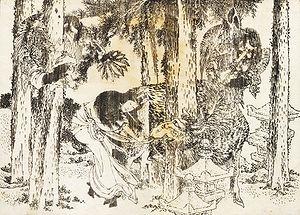
Ushi no toki mairi ou ushi no koku mairi. « désigne un procédé de malédiction traditionnel au Japon, ainsi appelé parce qu'il est mené au cours de l'heure du bœuf. Le praticien - généralement une femme -, tout de blanc vêtu et couronné d'un anneau de fer fixé avec trois bougies verticales allumées, enfonce des clous dans l'arbre sacré d'un sanctuaire shinto. Dans la pratique habituelle contemporaine, les clous sont enfoncés dans une effigie en paille de la victime, empalée sur l'arbre situé derrière elle. Le rituel doit être répété sept jours de suite, après quoi il est admis que la malédiction a réussi, causant la mort de la victime. Cependant, être témoin de la pratique est supposé annuler le sortilège. Le Kibune-jinja à Kyoto est fortement associé au rituel.